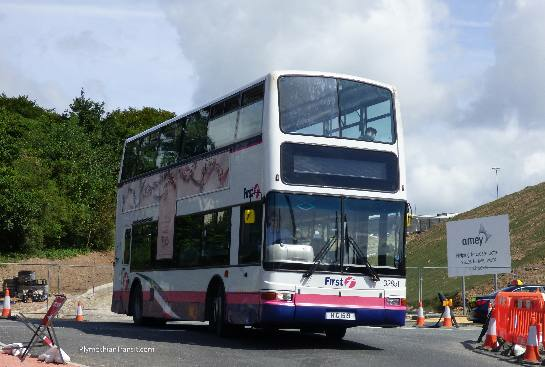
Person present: No